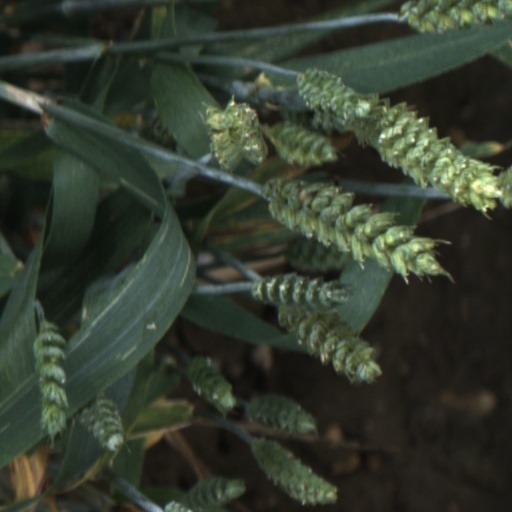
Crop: wheat